Vespasian

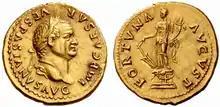
Roman aureus depicting Vespasian as Emperor. The reverse shows the goddess Fortuna. Caption: IMP. CAESAR VESPASIANVS AVG. / FORTVNA AVGVST

Vespasian was declared emperor by the Senate while he was in Egypt on 21 December 69 through the passage of the "Lex de imperio Vespasiani"; the Egyptians had declared him emperor in the summer. In the short-term, administration of the empire was given to Mucianus, who was aided by Vespasian's son, Domitian. Mucianus started off Vespasian's rule with tax reform that was to restore the empire's finances. After Vespasian arrived in Rome in mid-70, Mucianus continued to press Vespasian to collect as many taxes as possible.